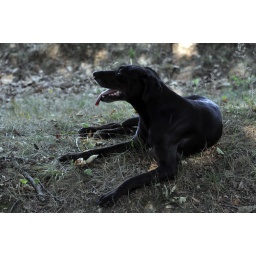
black Jack in the forest